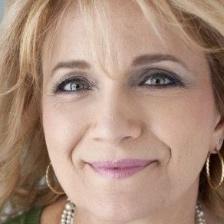
Label: faces